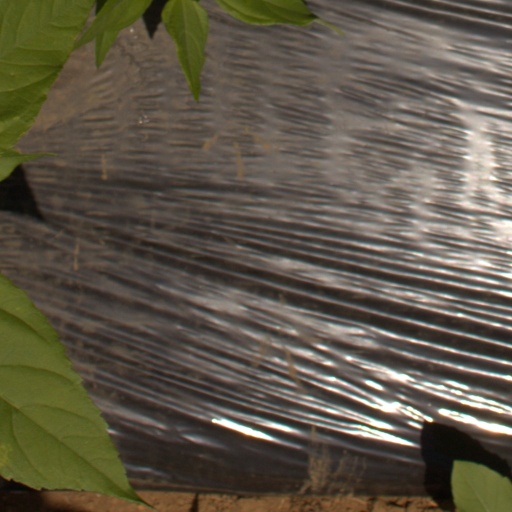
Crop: Jerusalem artichoke